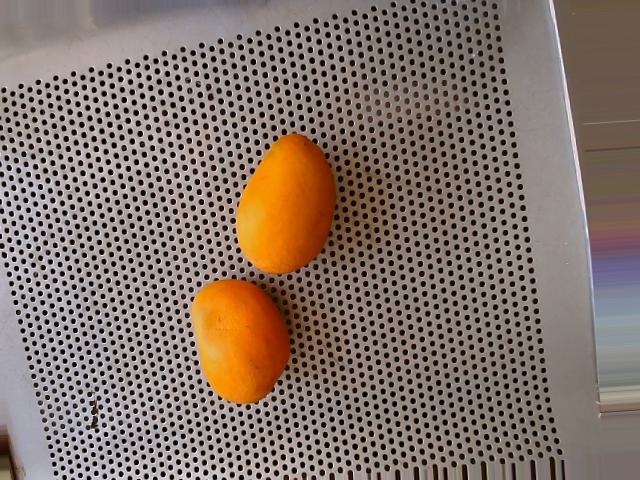
Label: Ripe_Mango